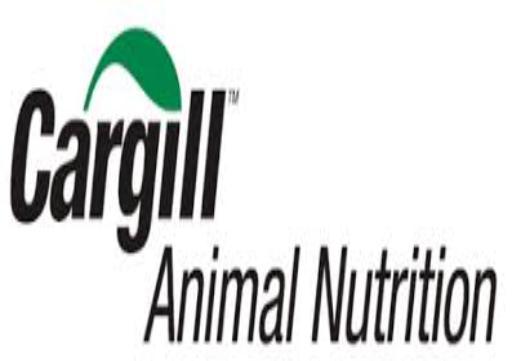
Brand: Cargill
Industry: Others